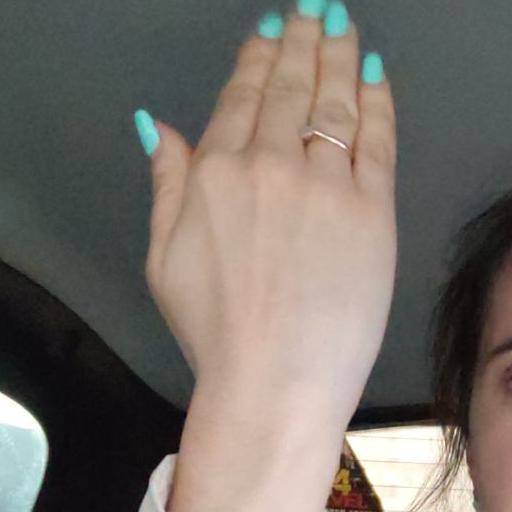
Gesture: stop_inverted